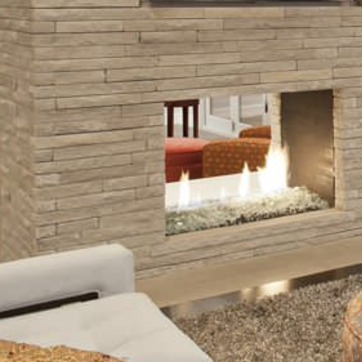
Material: other